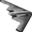
Label: airplane